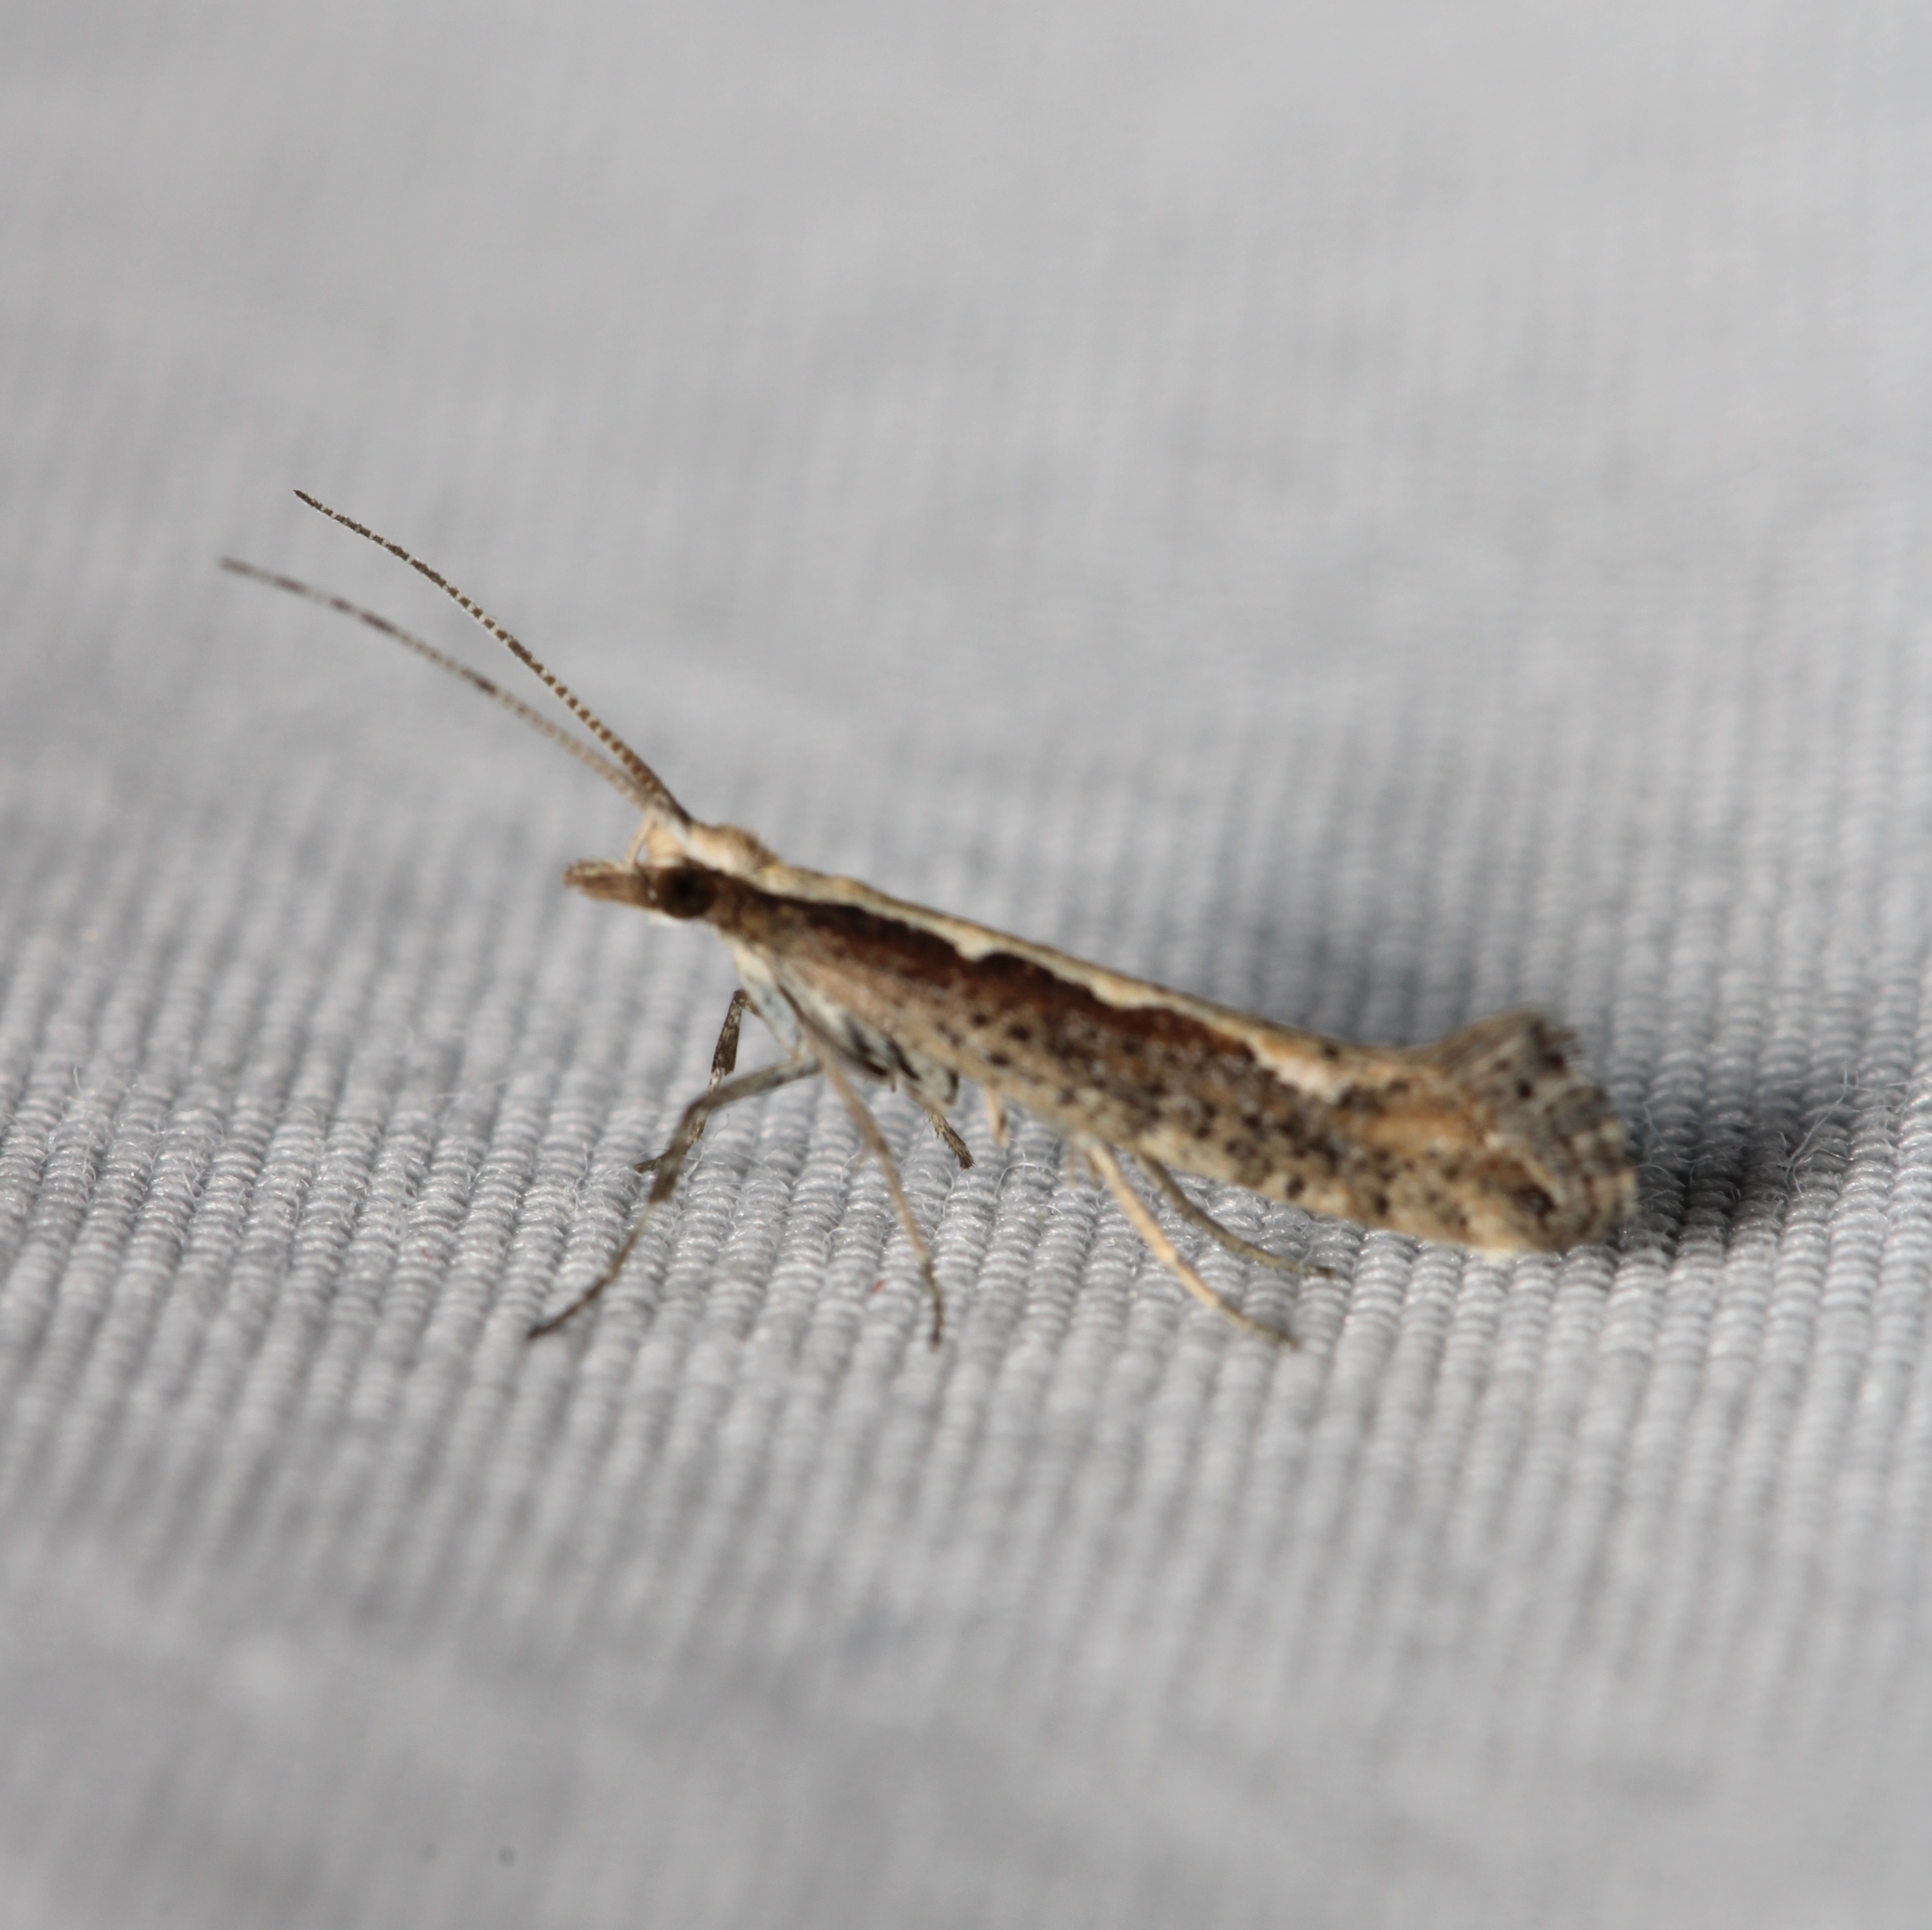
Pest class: diamondback_moth